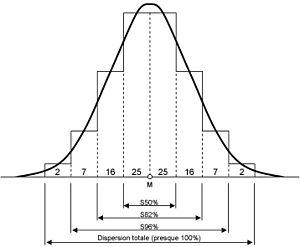
Répartition idéale (courbe de Gauss)
Le groupement des touchés permet, par la pratique, l'analyse de la dispersion de la gerbe des projectiles d'une arme. Ces données permettent entre autres de déterminer le noyau de la gerbe qui entre dans le calcul de la probabilité de toucher un but avec un genre de feu donné et de calculer la quantité de munitions nécessaire pour le traiter.